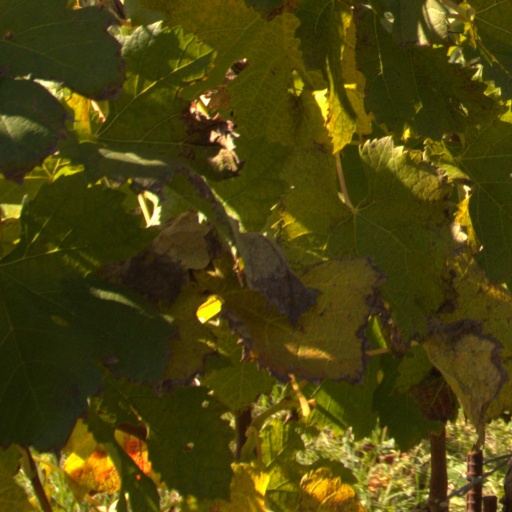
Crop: grape